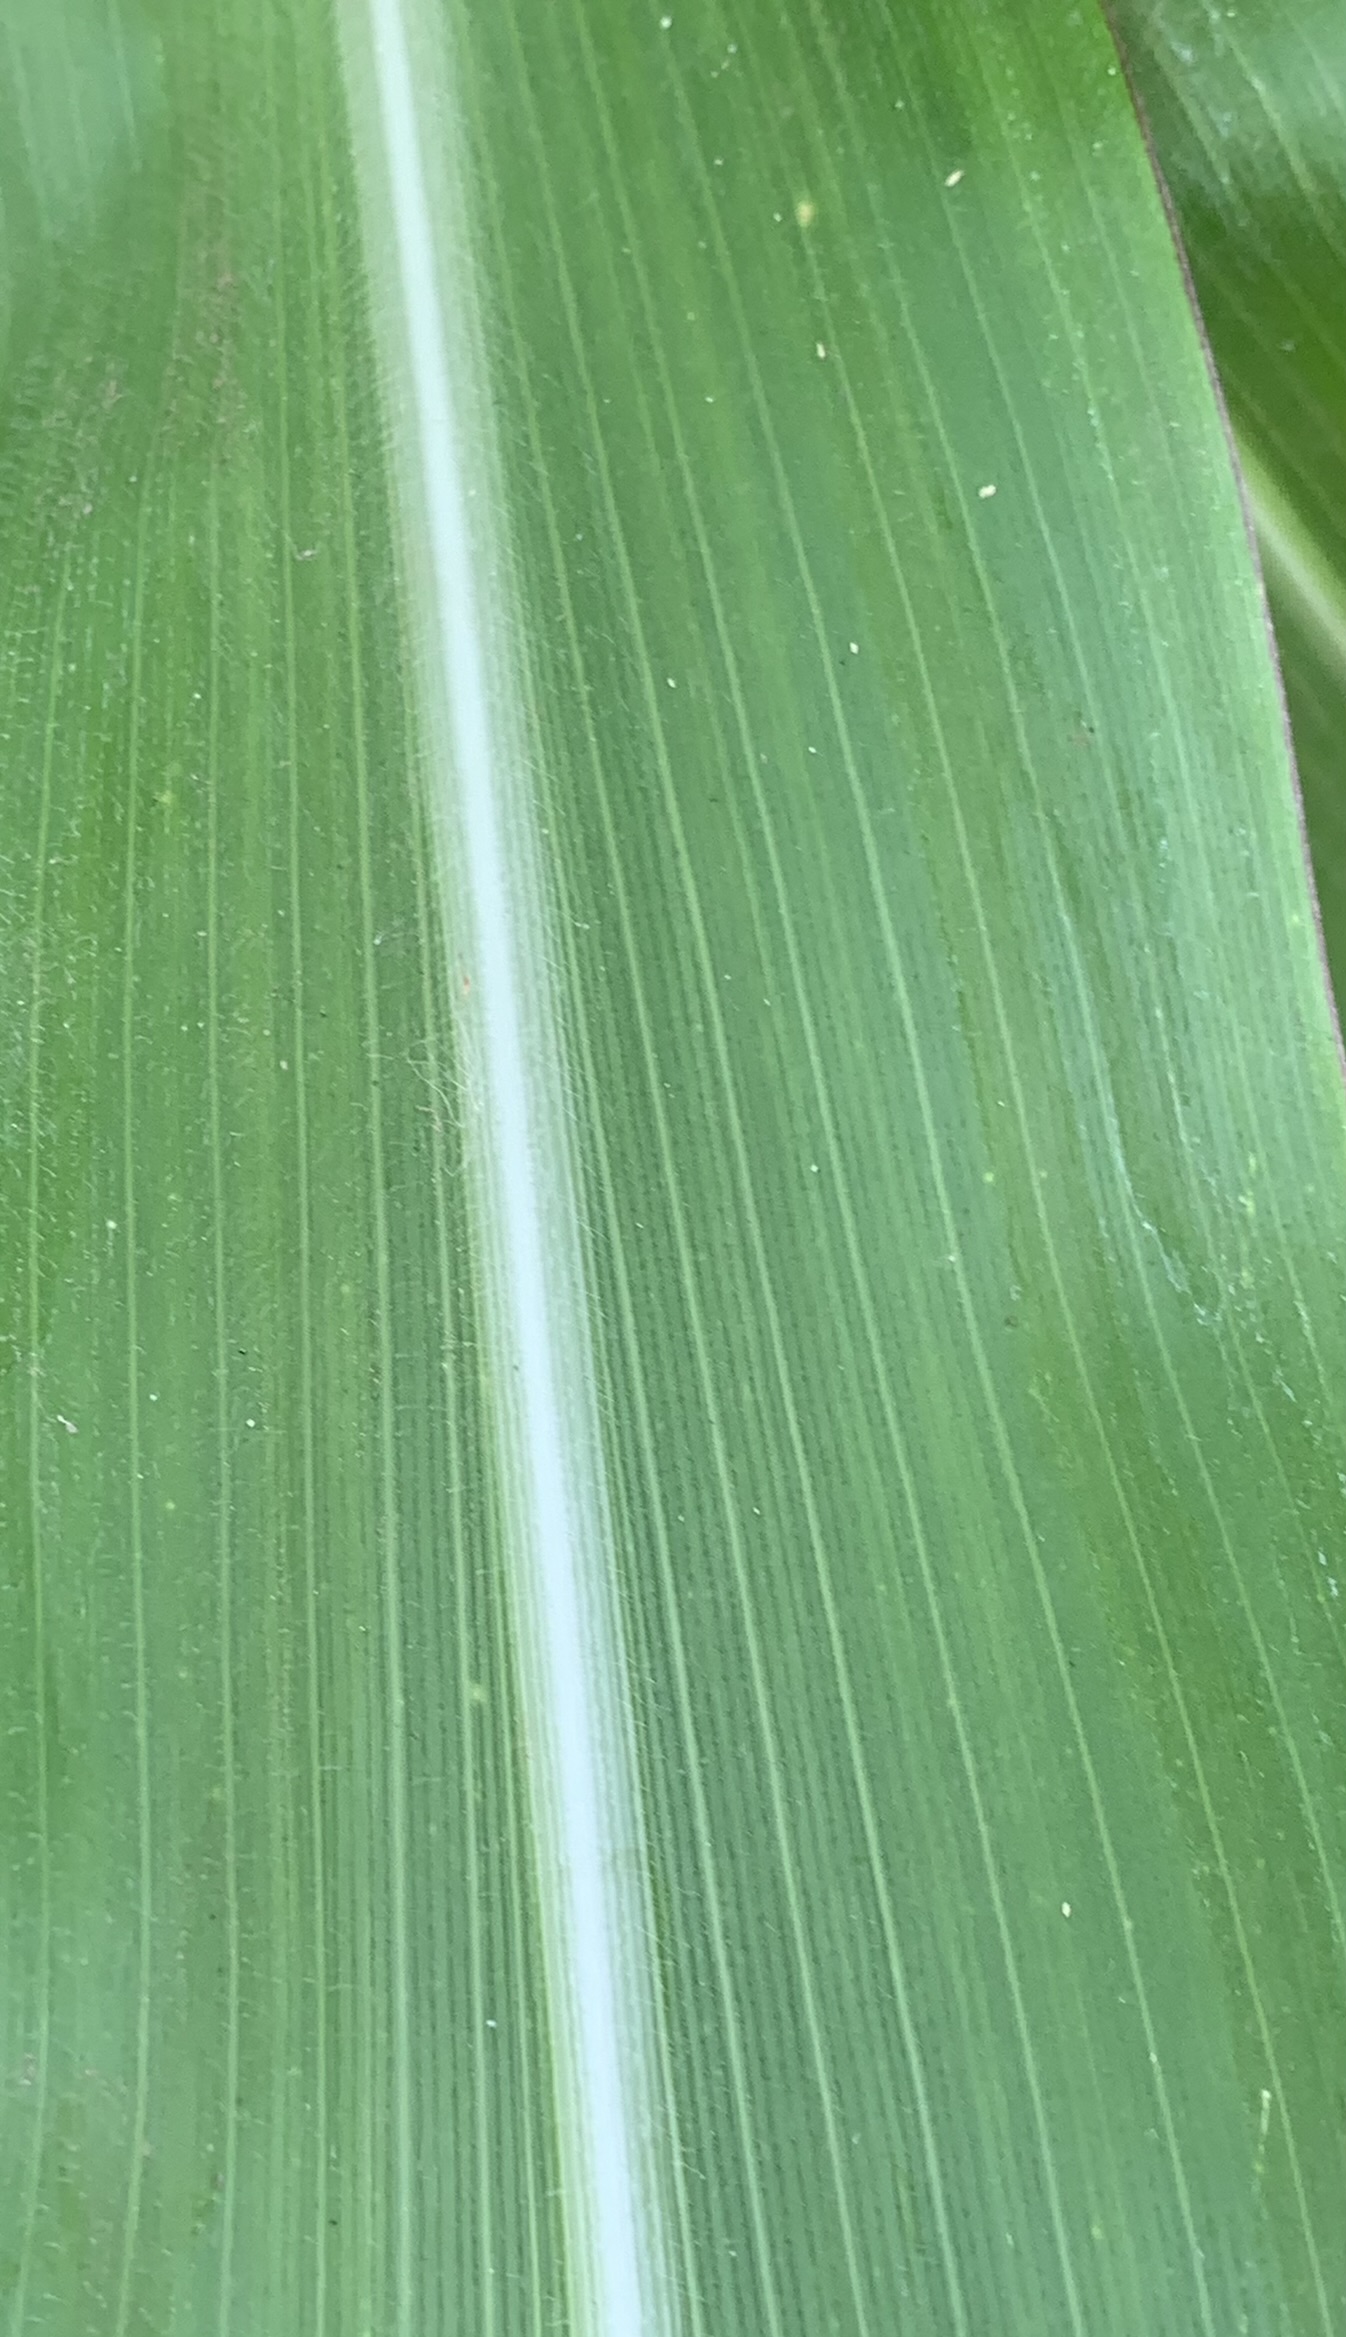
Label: Healthy